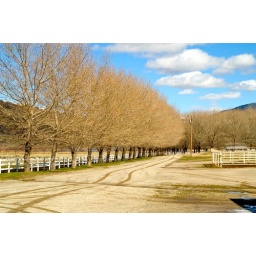
A dirt road lined by leafless trees at Tejon Ranch.